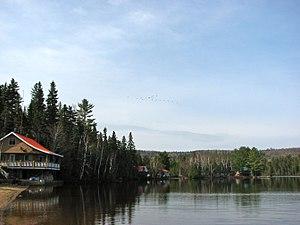
Saint-Damien est une municipalité dans la municipalité régionale de comté de Matawinie au Québec, située dans la région administrative de Lanaudière.